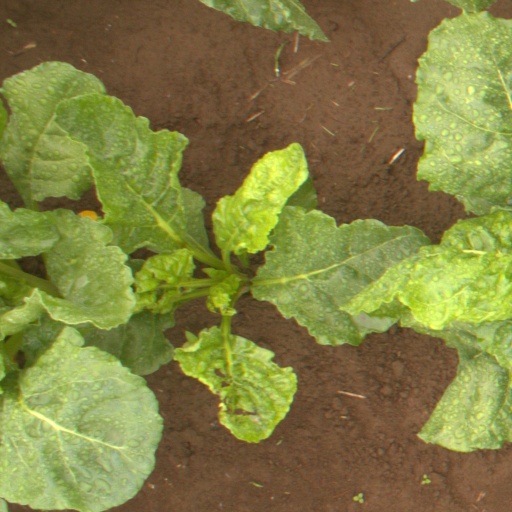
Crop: sugar beet